Milk Bottle Grocery

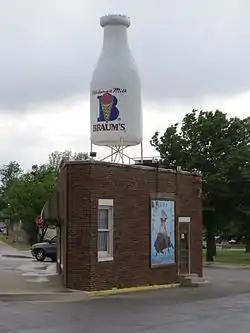
Milk Bottle Grocery in 2014

The Milk Bottle Grocery, located at 2426 N. Classen Boulevard in Oklahoma City, Oklahoma, is a grocery building with a large metal Braum's milk bottle atop its roof. The store was constructed in 1930, and the milk bottle was added in ca. 1948. The bottle was designed to draw attention to the store, as the tall bottle would be visible to automobile traffic along Classen Boulevard, which was part of U.S. Route 66 at the time; it also served as an advertisement for the dairy industry. The store is also one of the few triangular buildings in Oklahoma City, as it occupies a corner lot in an area where Classen Boulevard cuts diagonally through the city's street grid. Due to its shape, the store was known as the Triangle Grocery from 1940 until 1948, when it became the Milk Bottle Grocery due to its new statue.